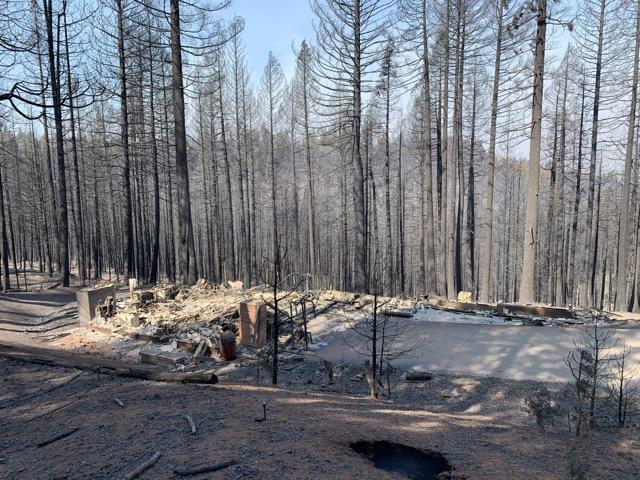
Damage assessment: destroyed